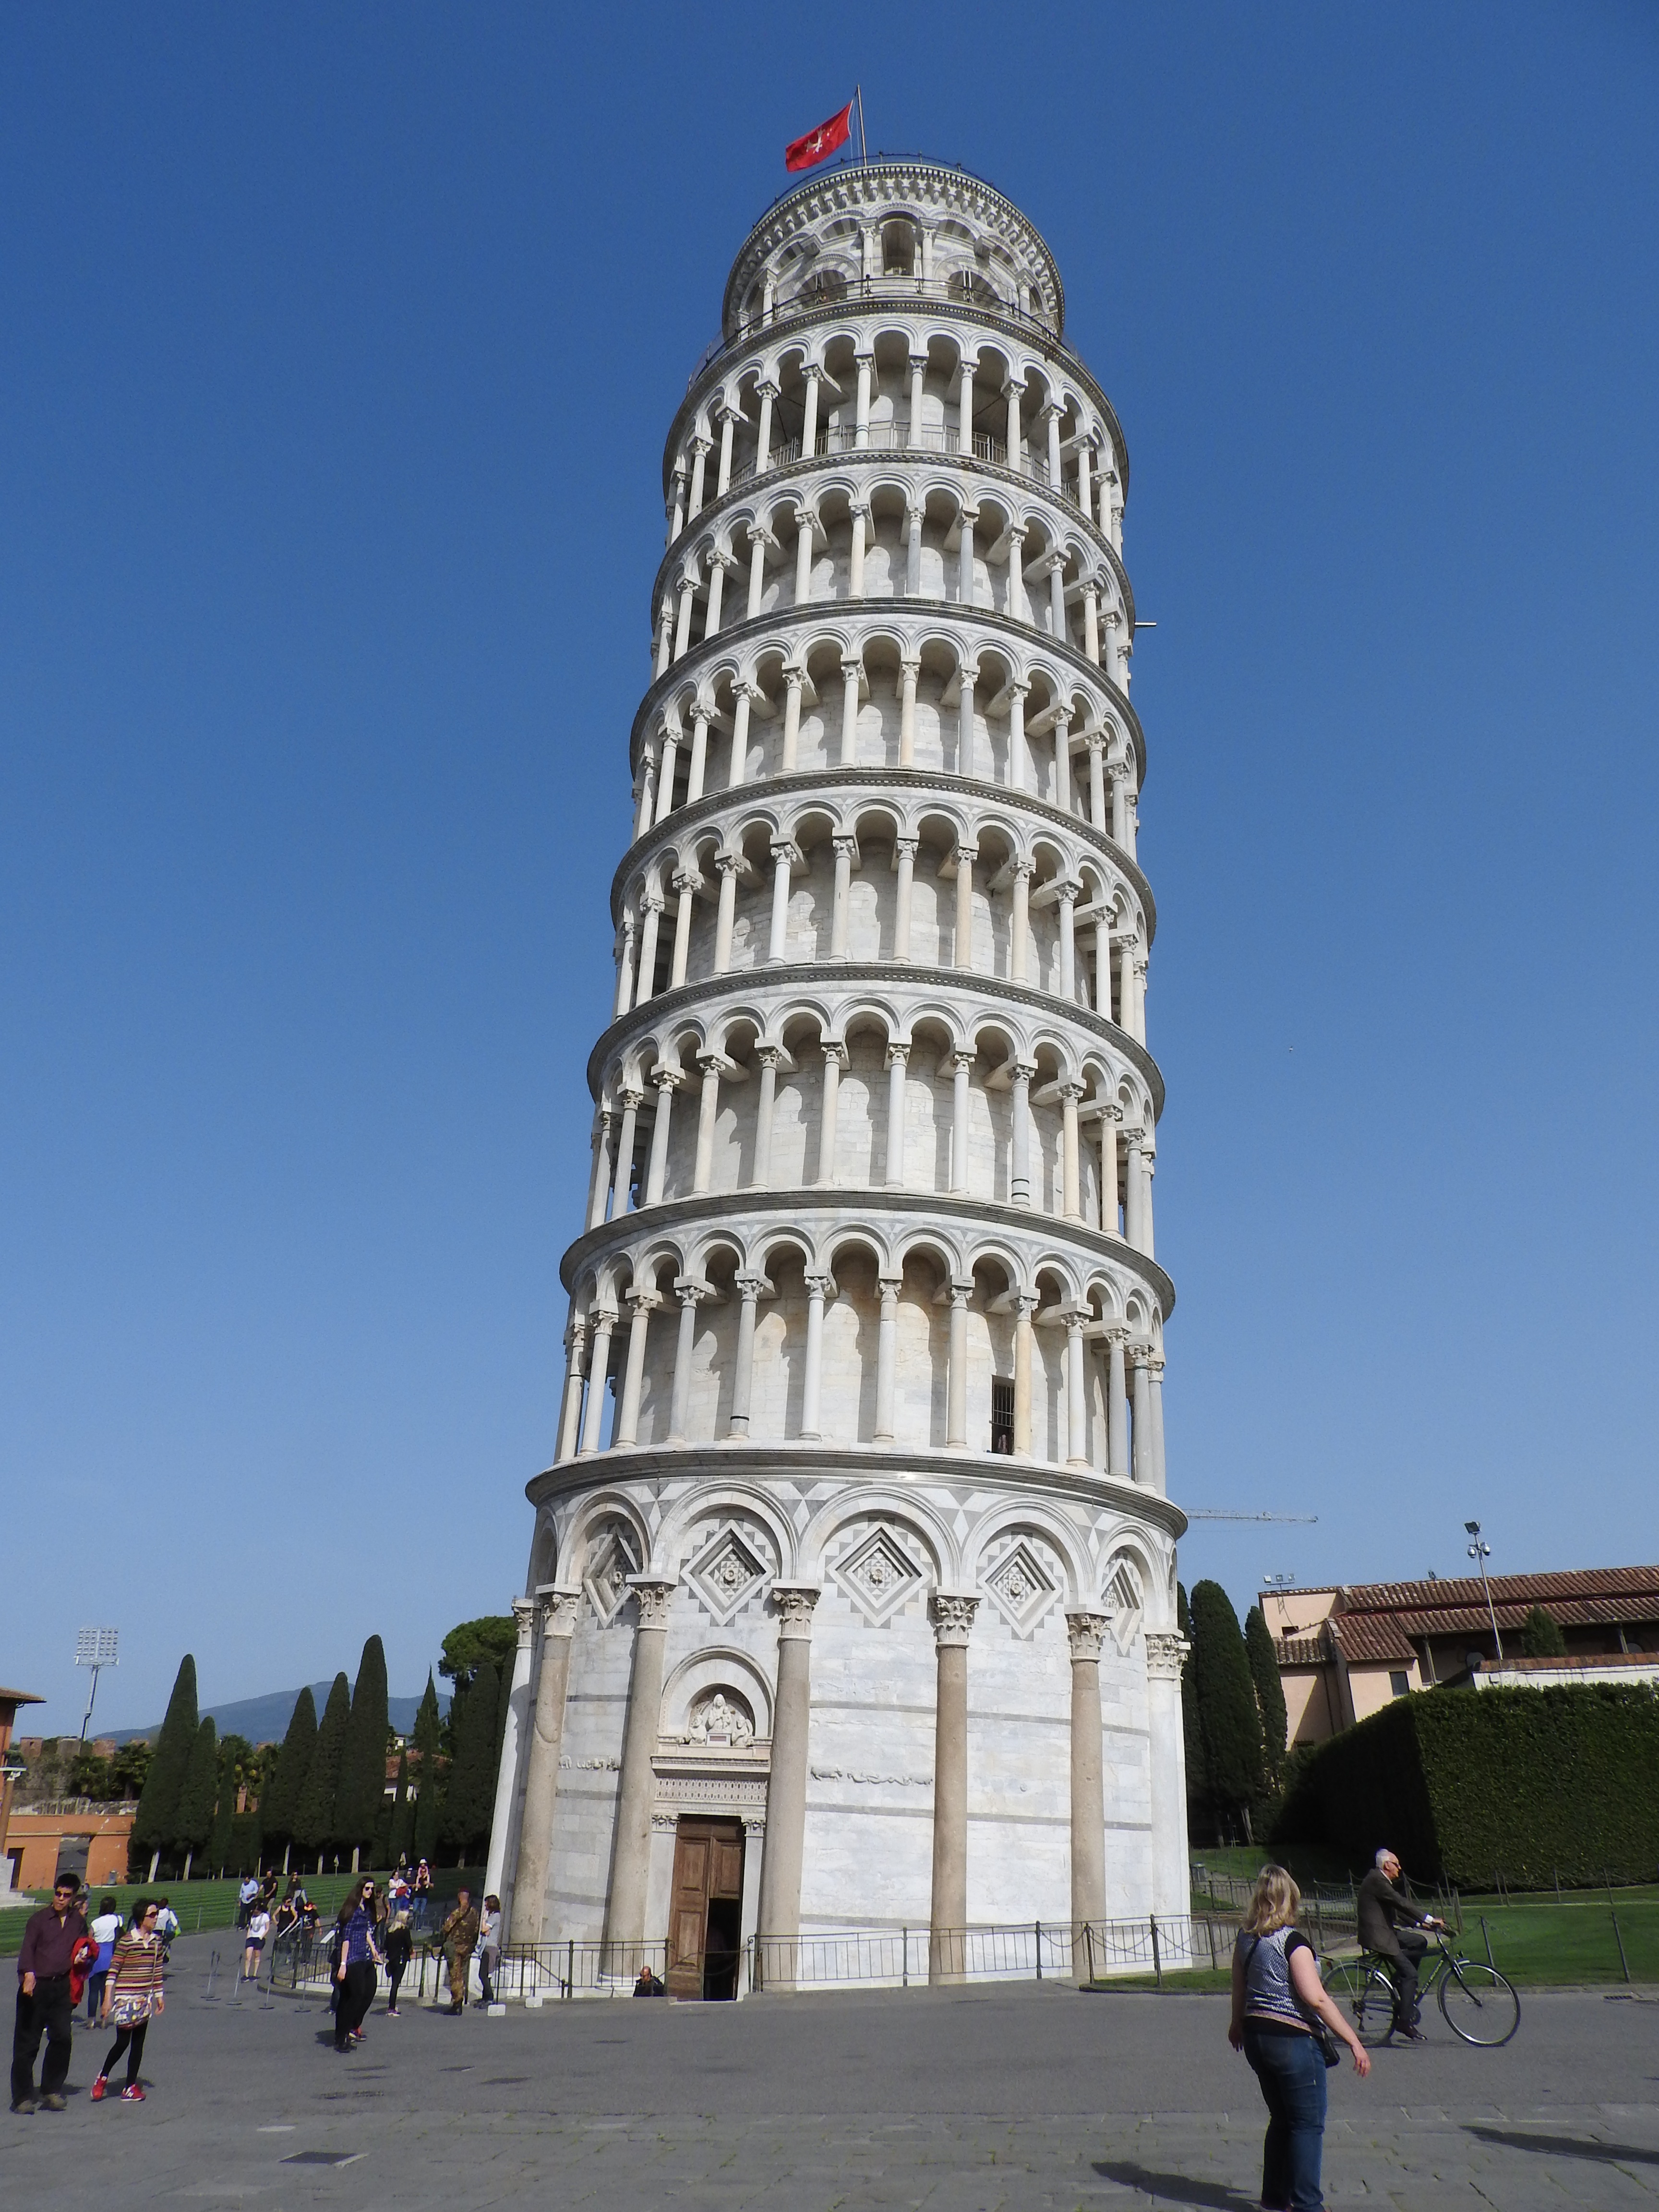
architecture, monument, tower, landmark, italy, facade, tower block, bell tower, pisa